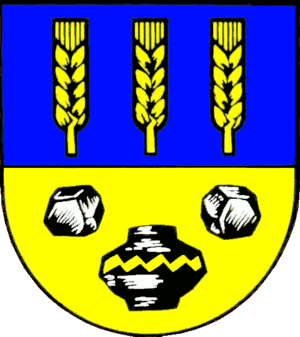
Stenfelt
Coat of arms of Steinfeld
Stenfelt eller Steinfeld er en landsby og kommune beliggende i det sydlige Angel i Sydslesvig. Administrativt hører Stenfelt under Slesvig-Flensborg kreds i den tyske delstat Slesvig-Holsten. Kommunen samarbejder med nabokommunerne i Sønder Barup kommunefællesskab. I kirkelig henseende hører Stenfelt under Ulsnæs Sogn. Sognet lå i den danske tid indtil 1864 i Slis Herred.